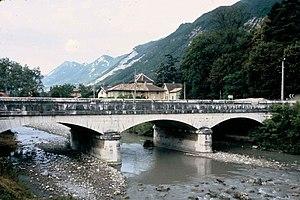
Vif est une commune française située dans le département de l'Isère en région Auvergne-Rhône-Alpes. Depuis 2004 la commune est rattachée à la communauté d'agglomération Grenoble-Alpes Métropole, devenue métropole en 2015, en même temps que les communes du Gua, de Saint-Paul-de-Varces et de Varces-Allières-et-Risset. La commune se situe à 16 kilomètres au sud de Grenoble. Ses habitants sont appelés les Vifois pour les « étrangers » et les Picabans.